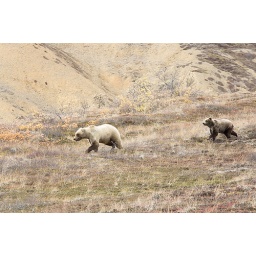
Grizzly bear and cub running downhill away from male grizzly in Denali National Park